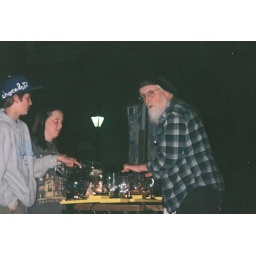
Jordan and Logan playing the water glasses with a man that makes his living in Jackson Square.